Donald Knaack

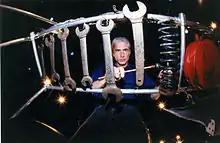

Donald Knaack is an American percussionist. He performs on and composes for recycled materials exclusively.